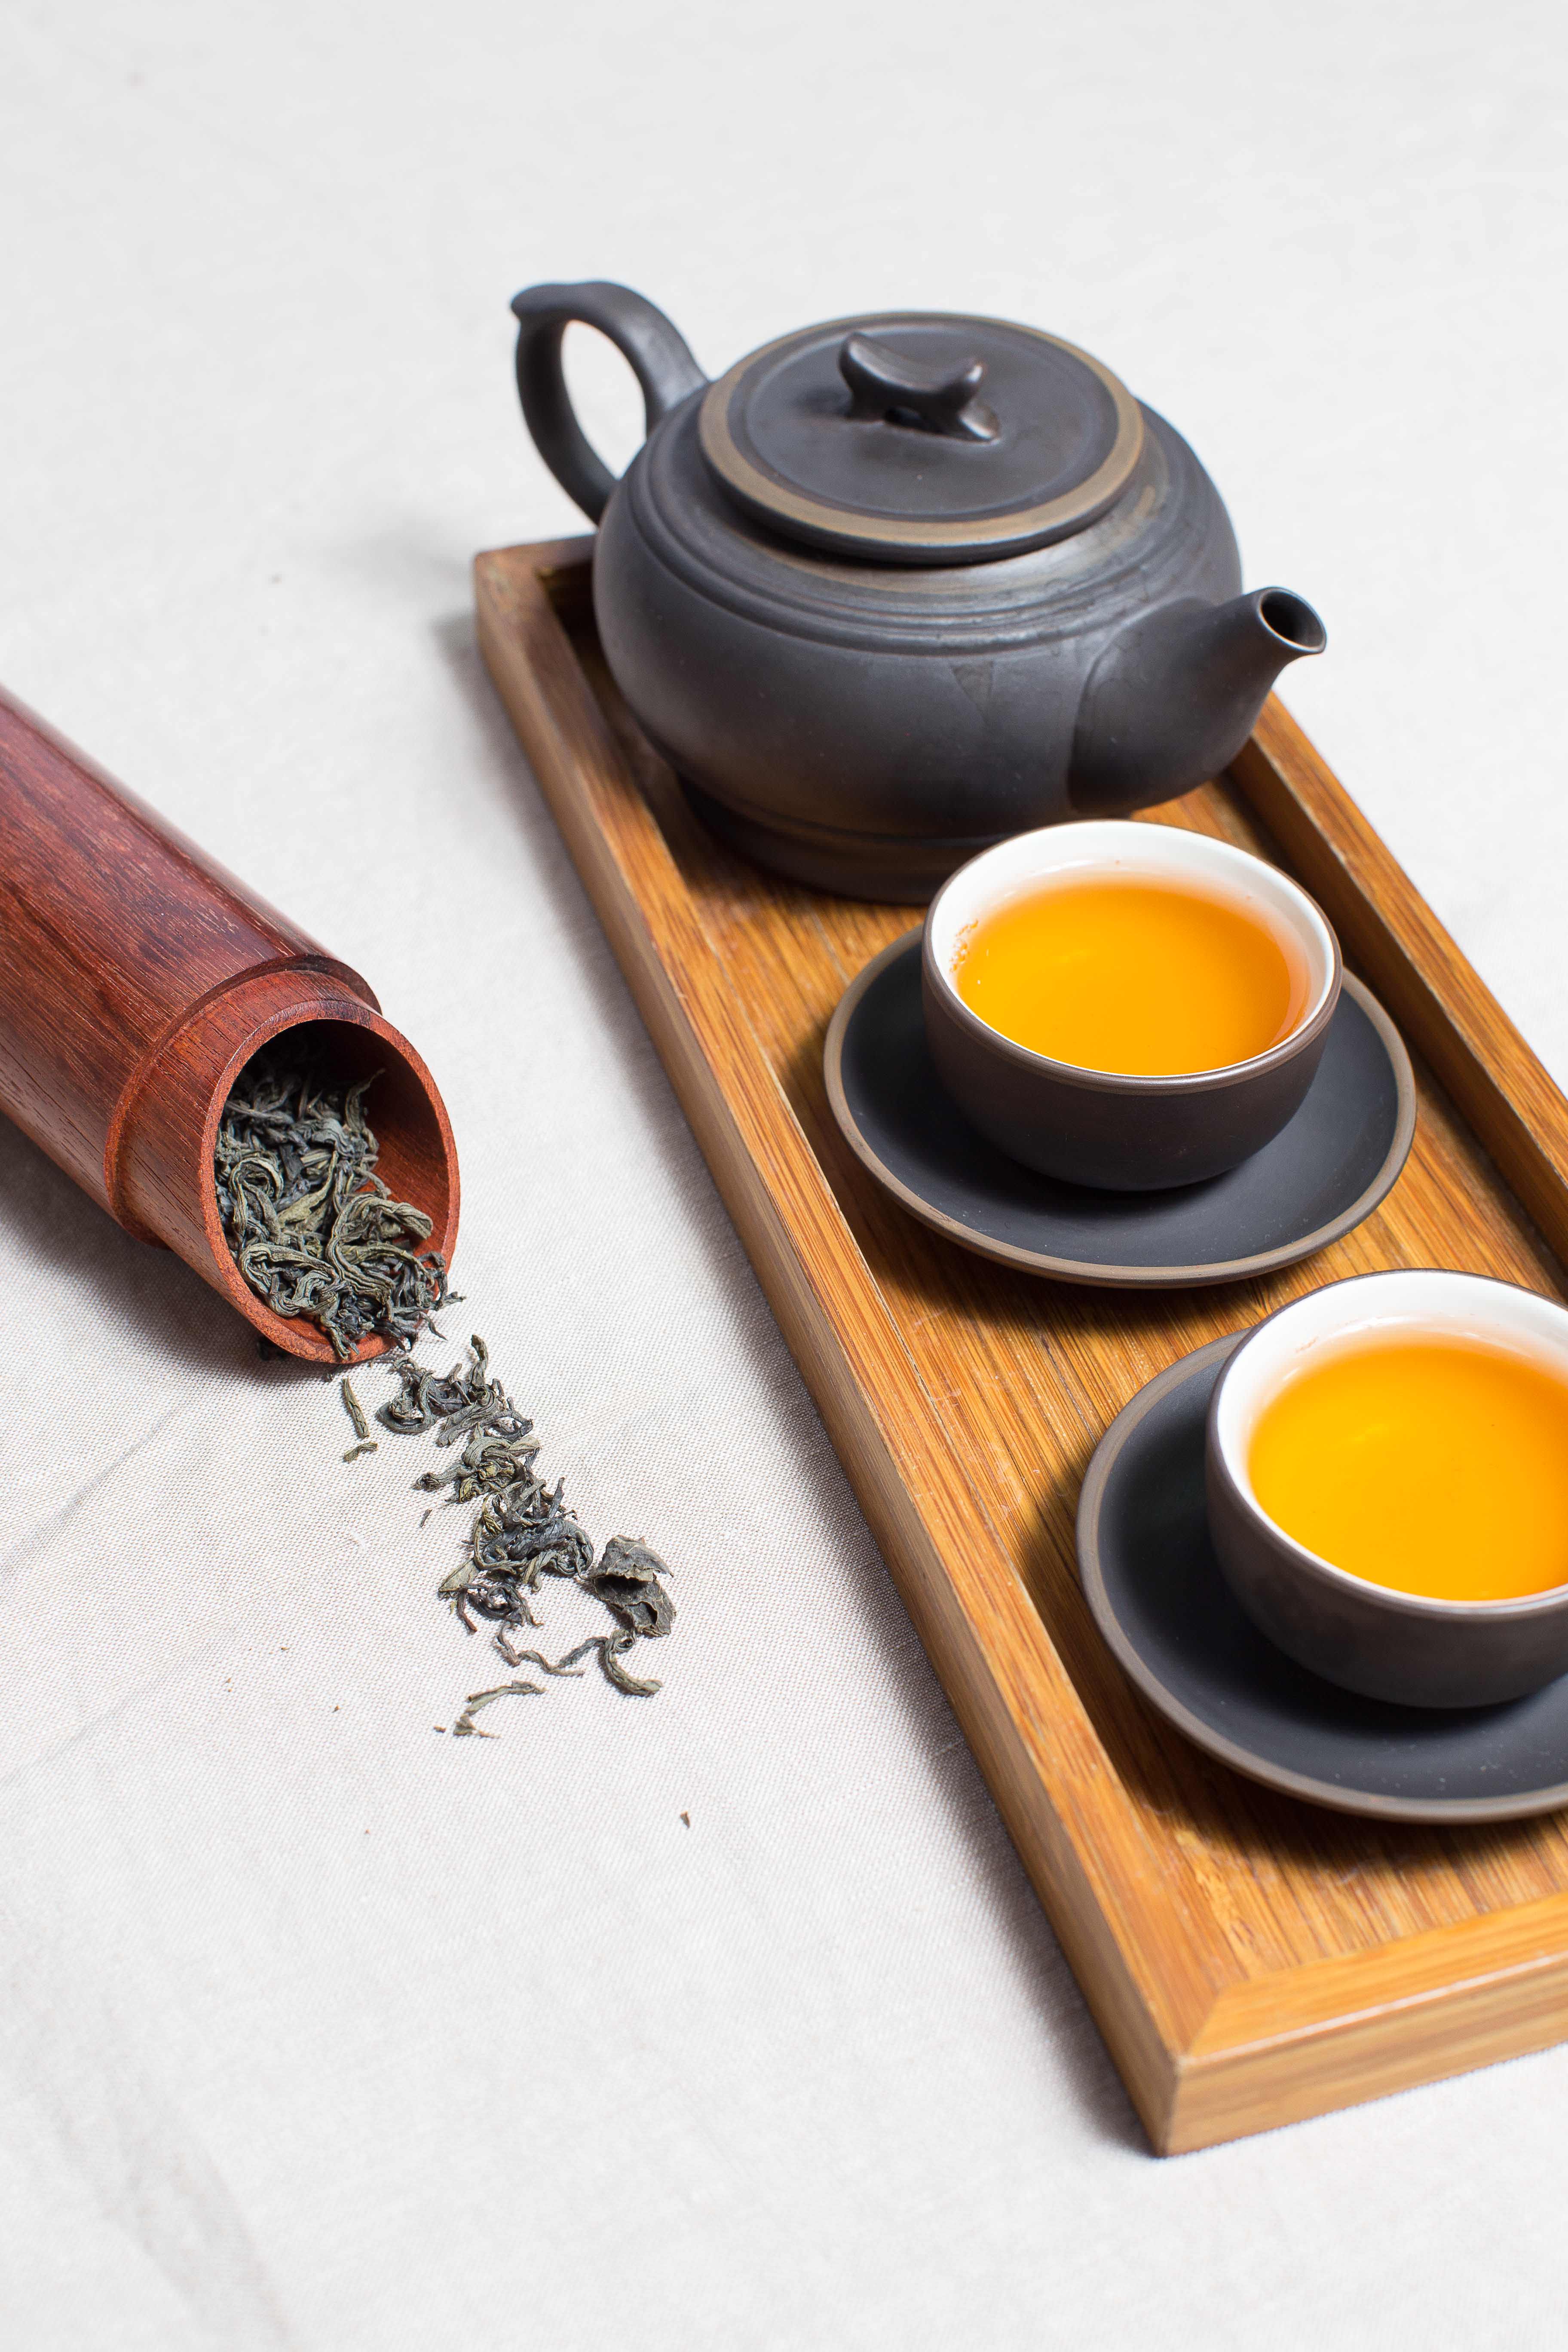
table, wood, tea, teapot, cup, natural, beverage, drink, breakfast, healthy, coffee cup, still life, tea set, caffeine, hot, bamboo, traditional, soothing, man made object, wooden tray, dried tea leaves